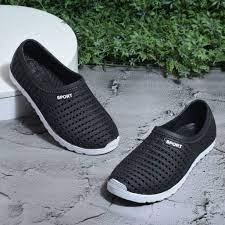
Label: Clog